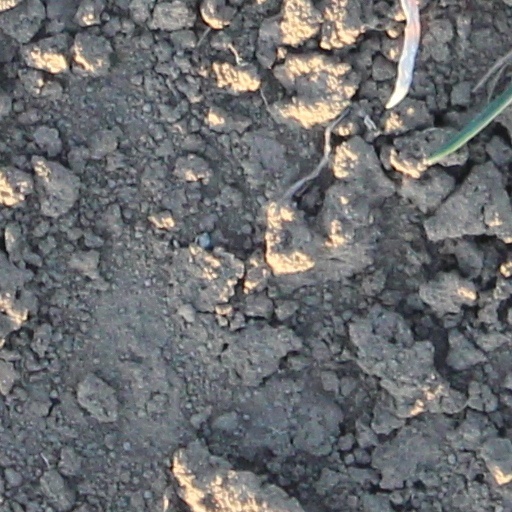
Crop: wheat